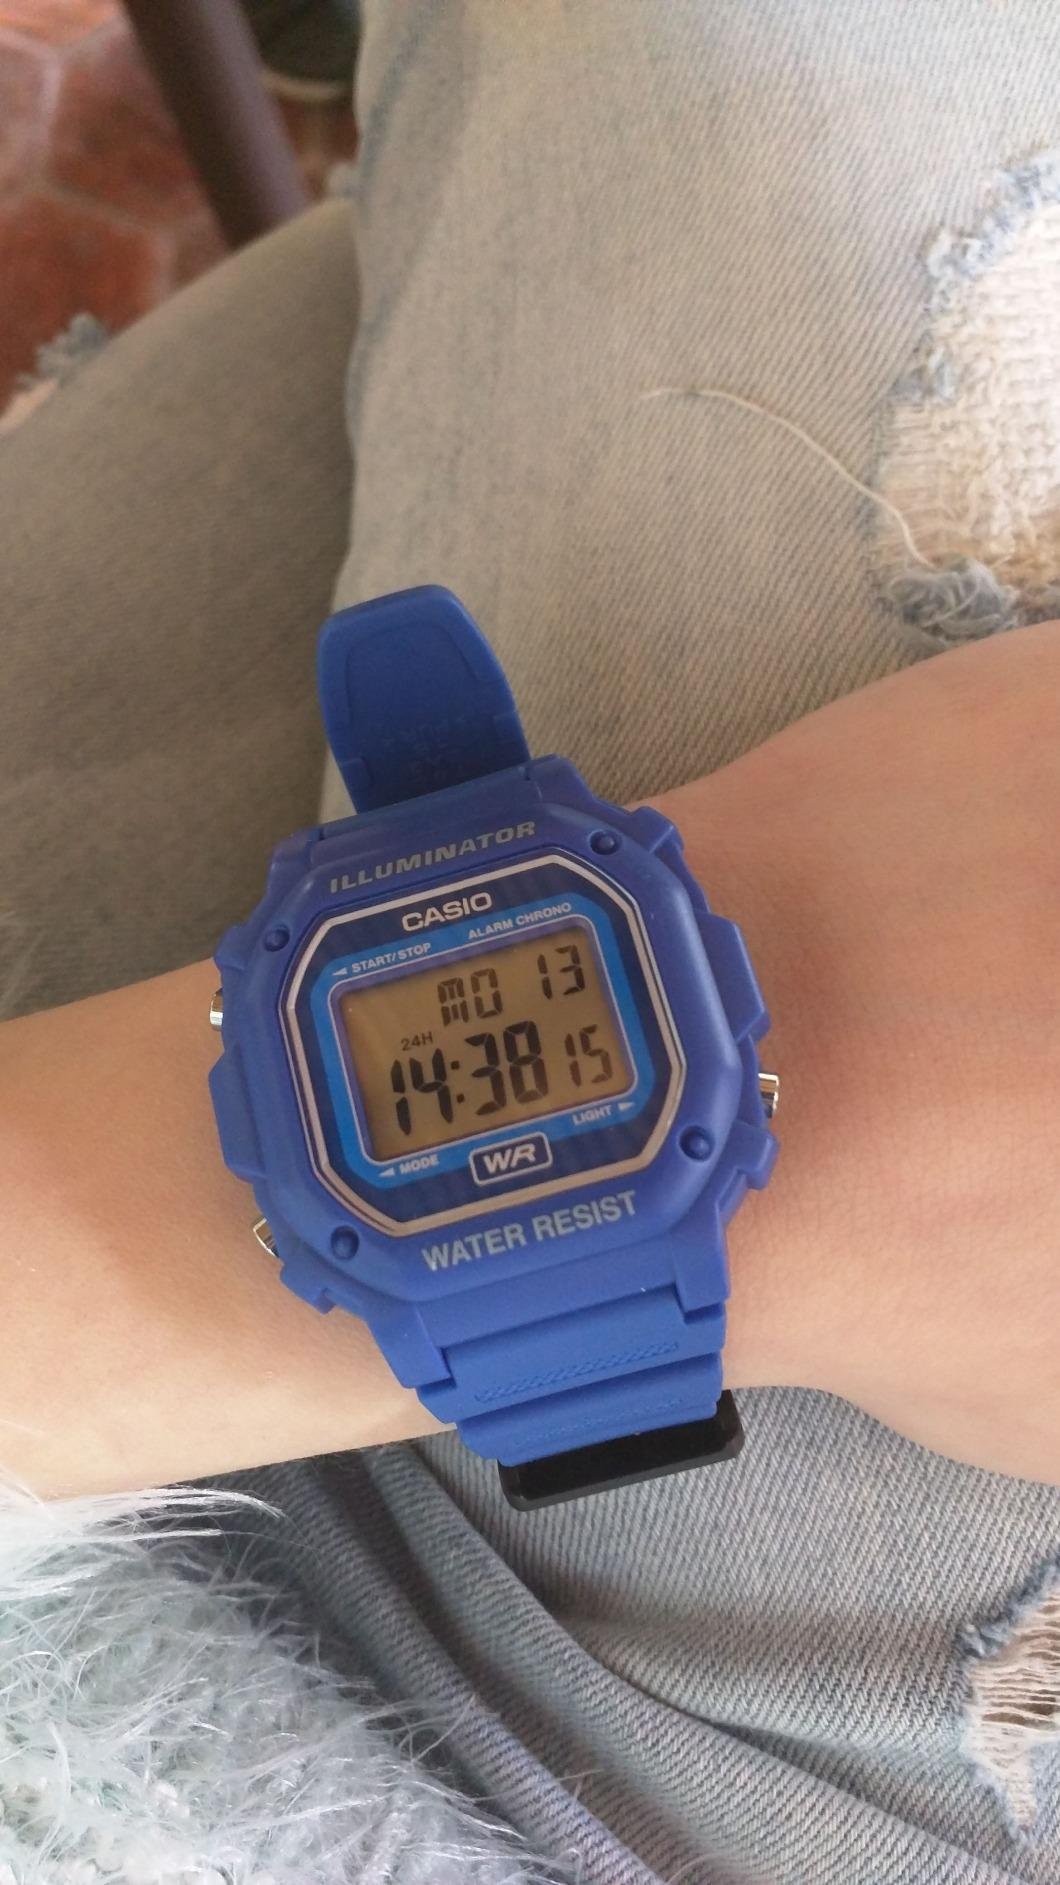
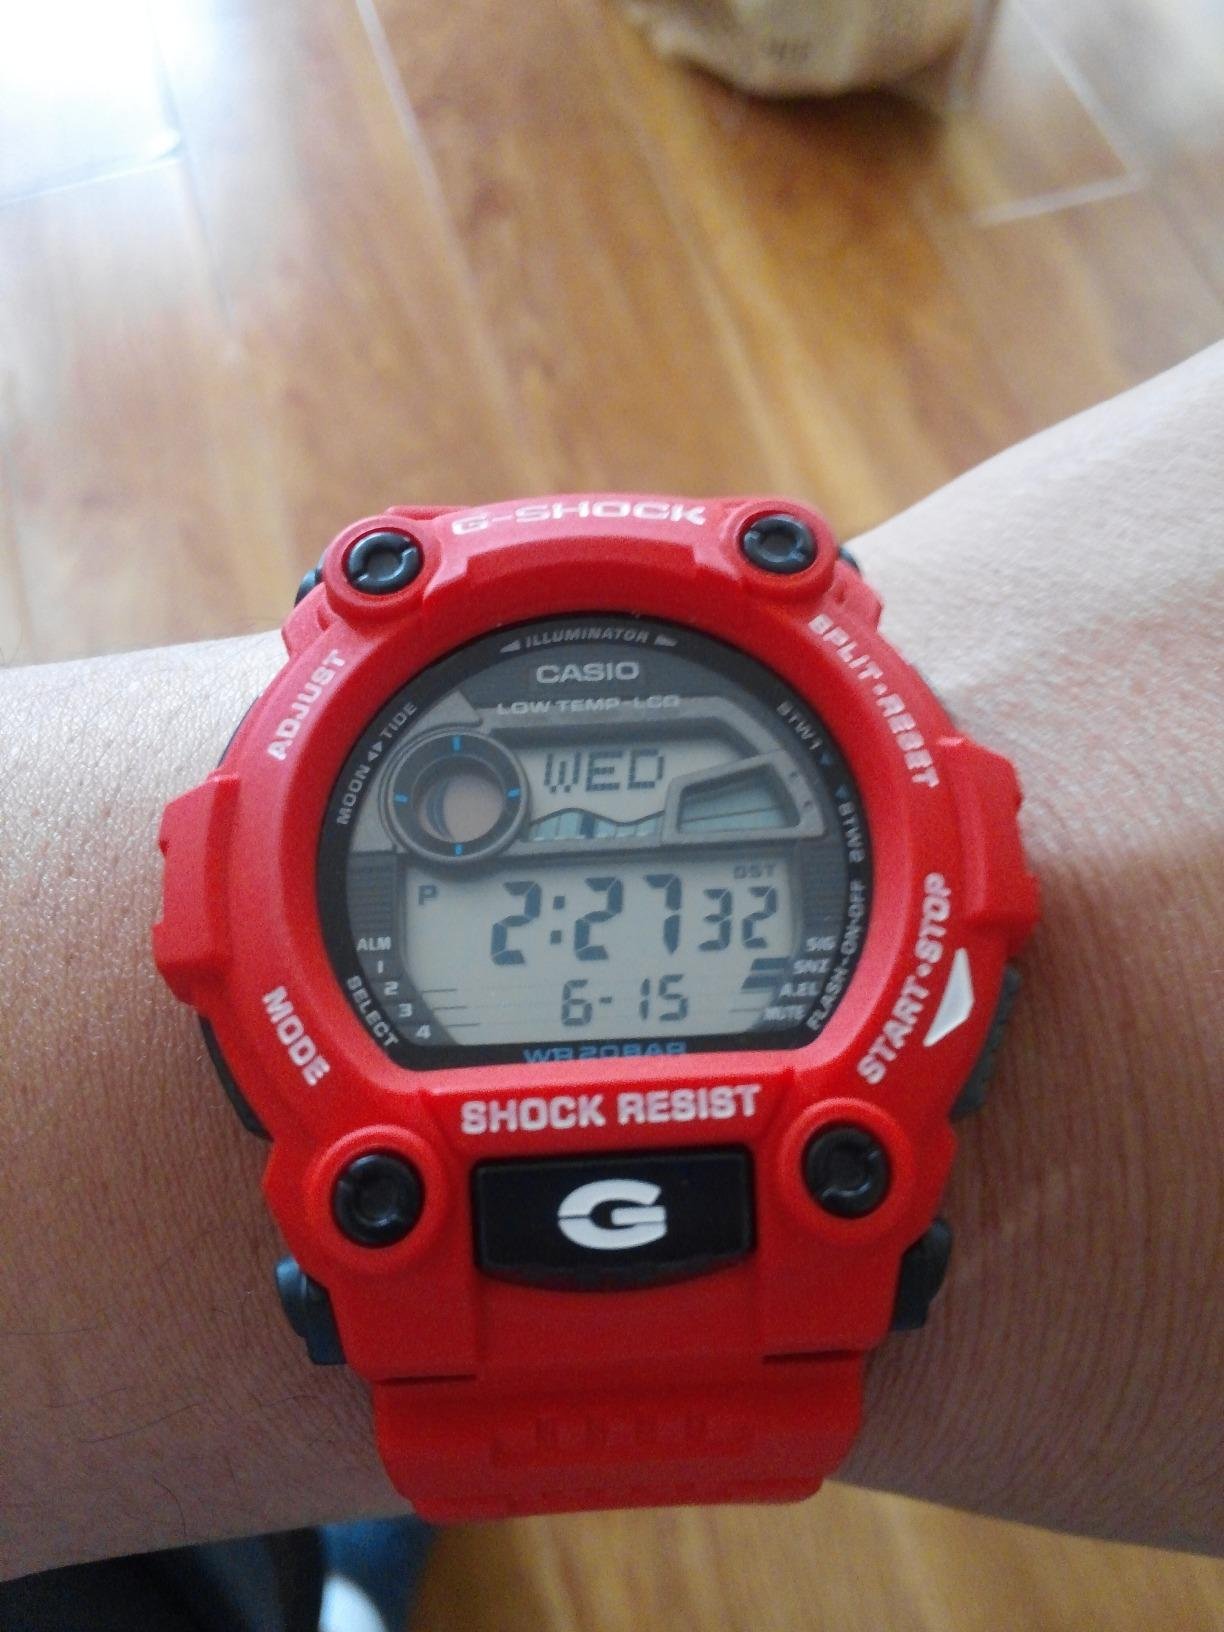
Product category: accessories_watch
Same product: no